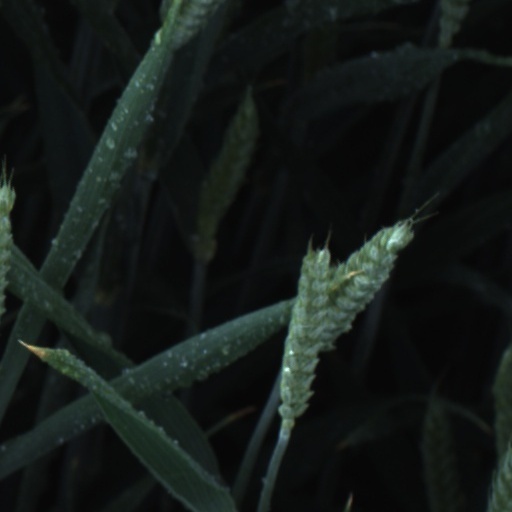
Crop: wheat